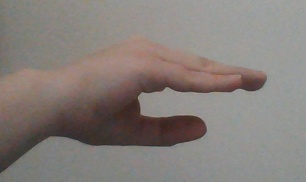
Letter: jeem